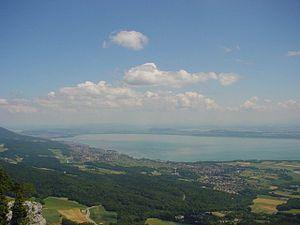
Le canton de Neuchâtel, officiellement la République et canton de Neuchâtel, est un canton de Suisse, dont le chef-lieu est Neuchâtel.